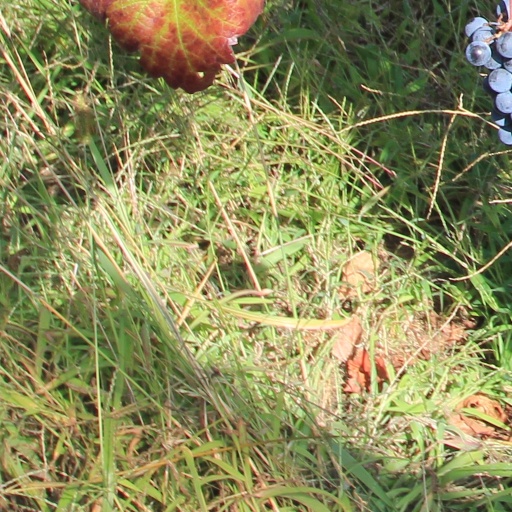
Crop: grape